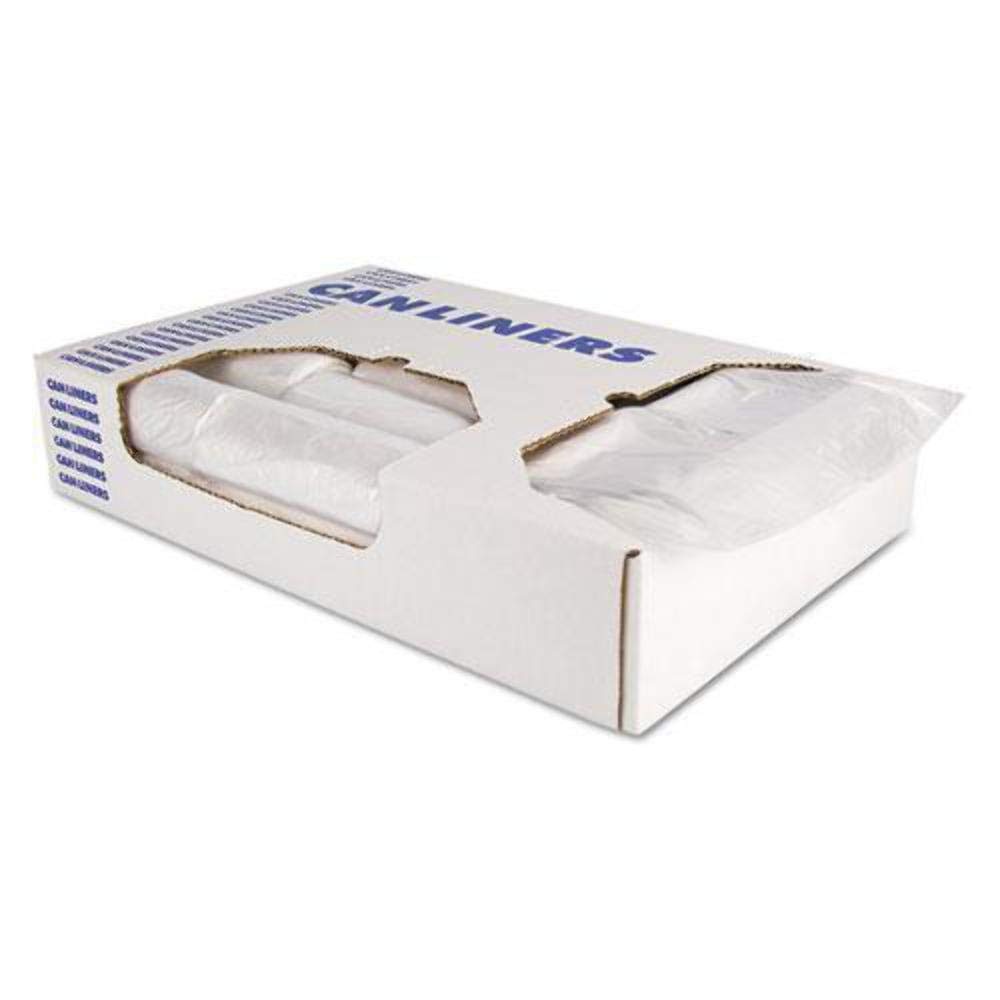
HERITAGE Z4824RNR01 High-Density Coreless Can Liners, 8-10Gal,6Mic,24x24,Natural,50Bags/Rl,20Rls/Ct
Brand: Heritage Bag Company
Category: Home & Garden > Household Supplies > Garbage Bags